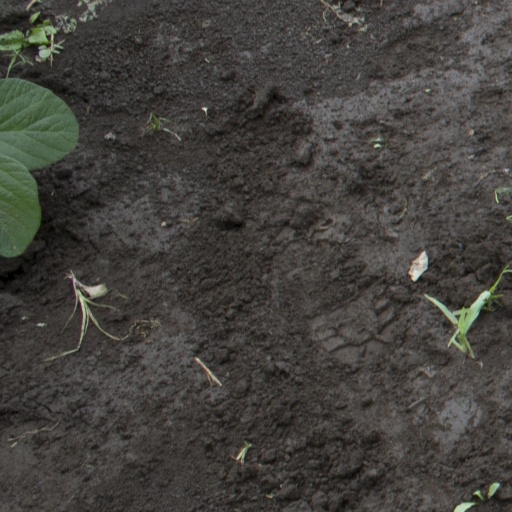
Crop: soybean